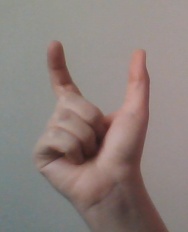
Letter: nun